Paul Scott (footballer, born 1979)

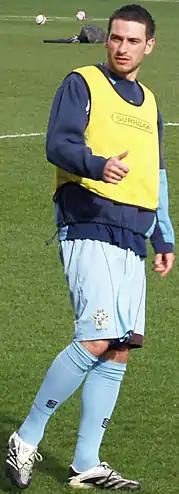
Scott in a Bury pre-match warm up (March 2008).

Beginning his career as a trainee at Huddersfield Town, Scott made debut in a 1–0 win at Peterborough United on 17 August 2002.